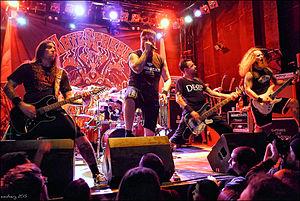
Hatesphere, parfois stylisé HateSphere, est un groupe de thrash metal danois, originaire d'Aarhus. Ils publient leur premier album, éponyme, en 2001.